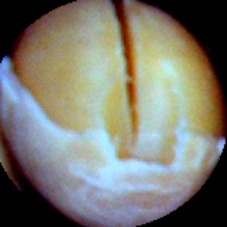
Label: Skin-damaged